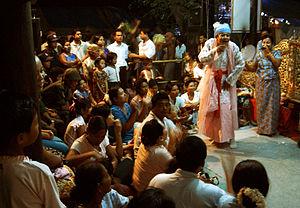
Les nats sont des esprits vénérés en Birmanie depuis une très haute antiquité, en parallèle avec le bouddhisme. Ils se répartissent entre 37 Grands Nats et tous les autres La plupart des 37 Grands Nats sont des êtres humains qui ont connu une mort violente. Ils sont de deux types : Les nats inférieurs sont des Devas des six cieux inférieurs, les nats supérieurs procèdent des six domaines supérieurs. Un peu comme les Saints du christianisme, les nats peuvent obtenir cet état pour diverses raisons.